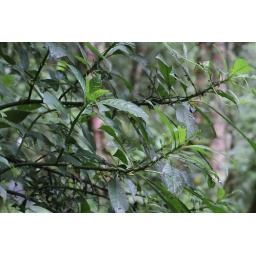
Unknown shrub in cloud forest